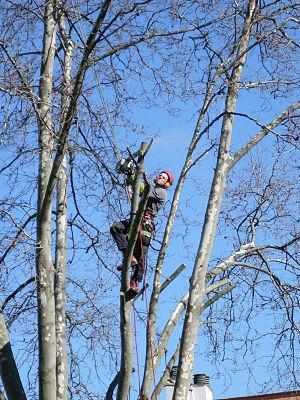
Élagueur au travail dans un platane à Toulouse